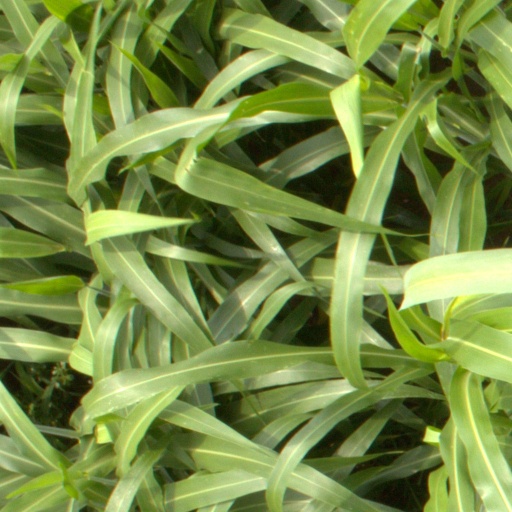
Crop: sorghum